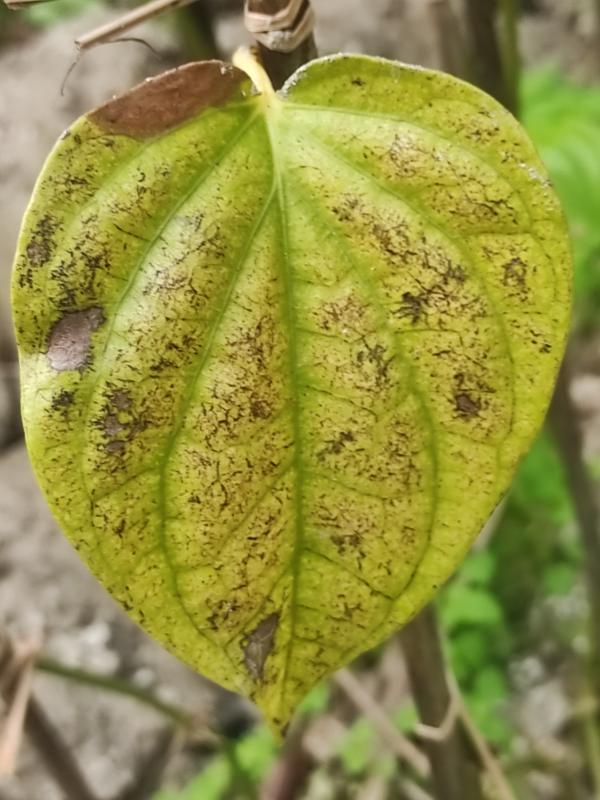
Label: Fungal_Brown_Spot_Disease